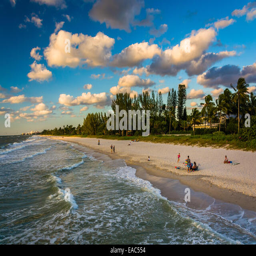
view of the beach from the fishing pier